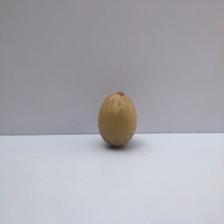
Size: Small